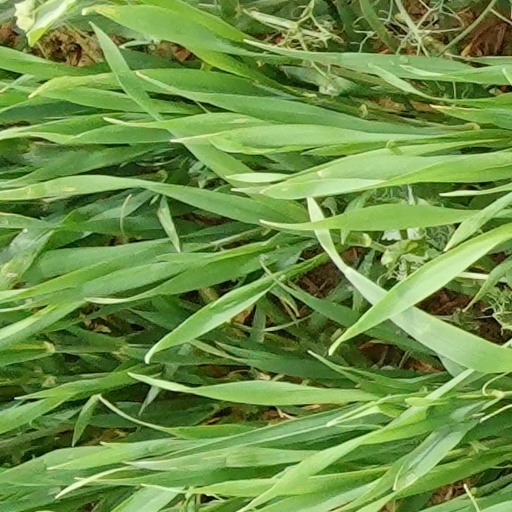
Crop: wheat